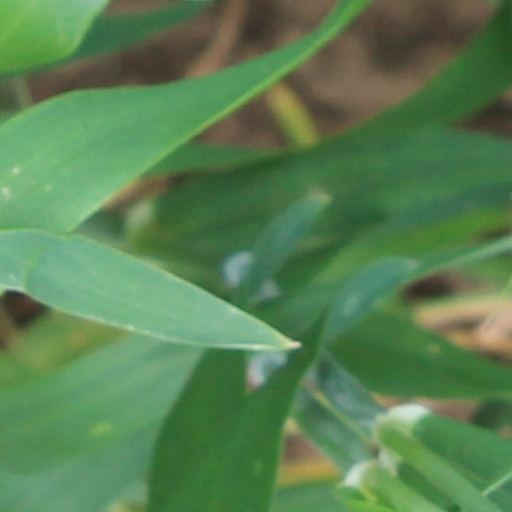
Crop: wheat